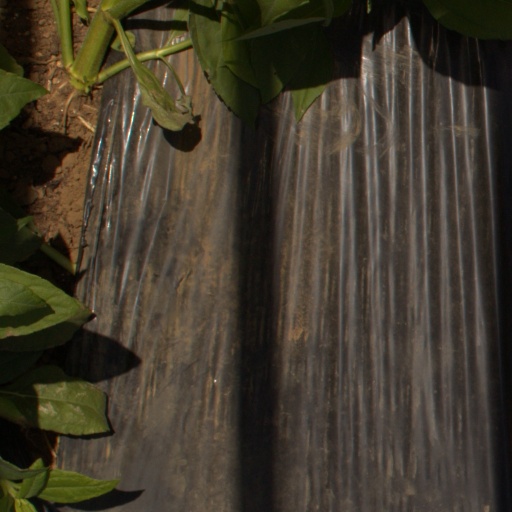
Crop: Jerusalem artichoke